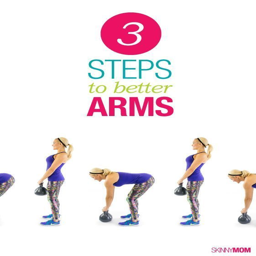
get rock hard arms with this move .